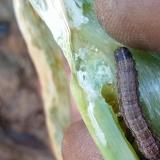
Crop: Onion
Condition: caterpillar-p